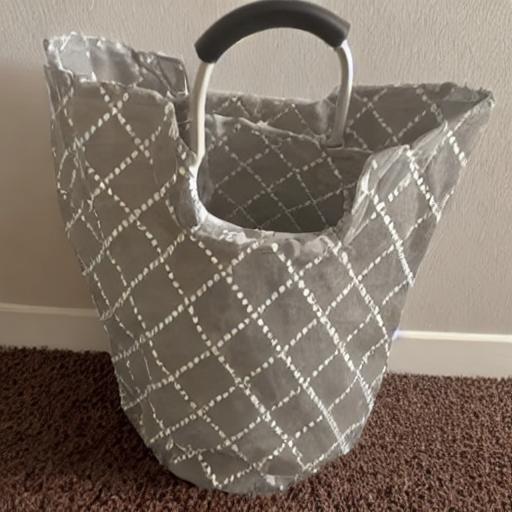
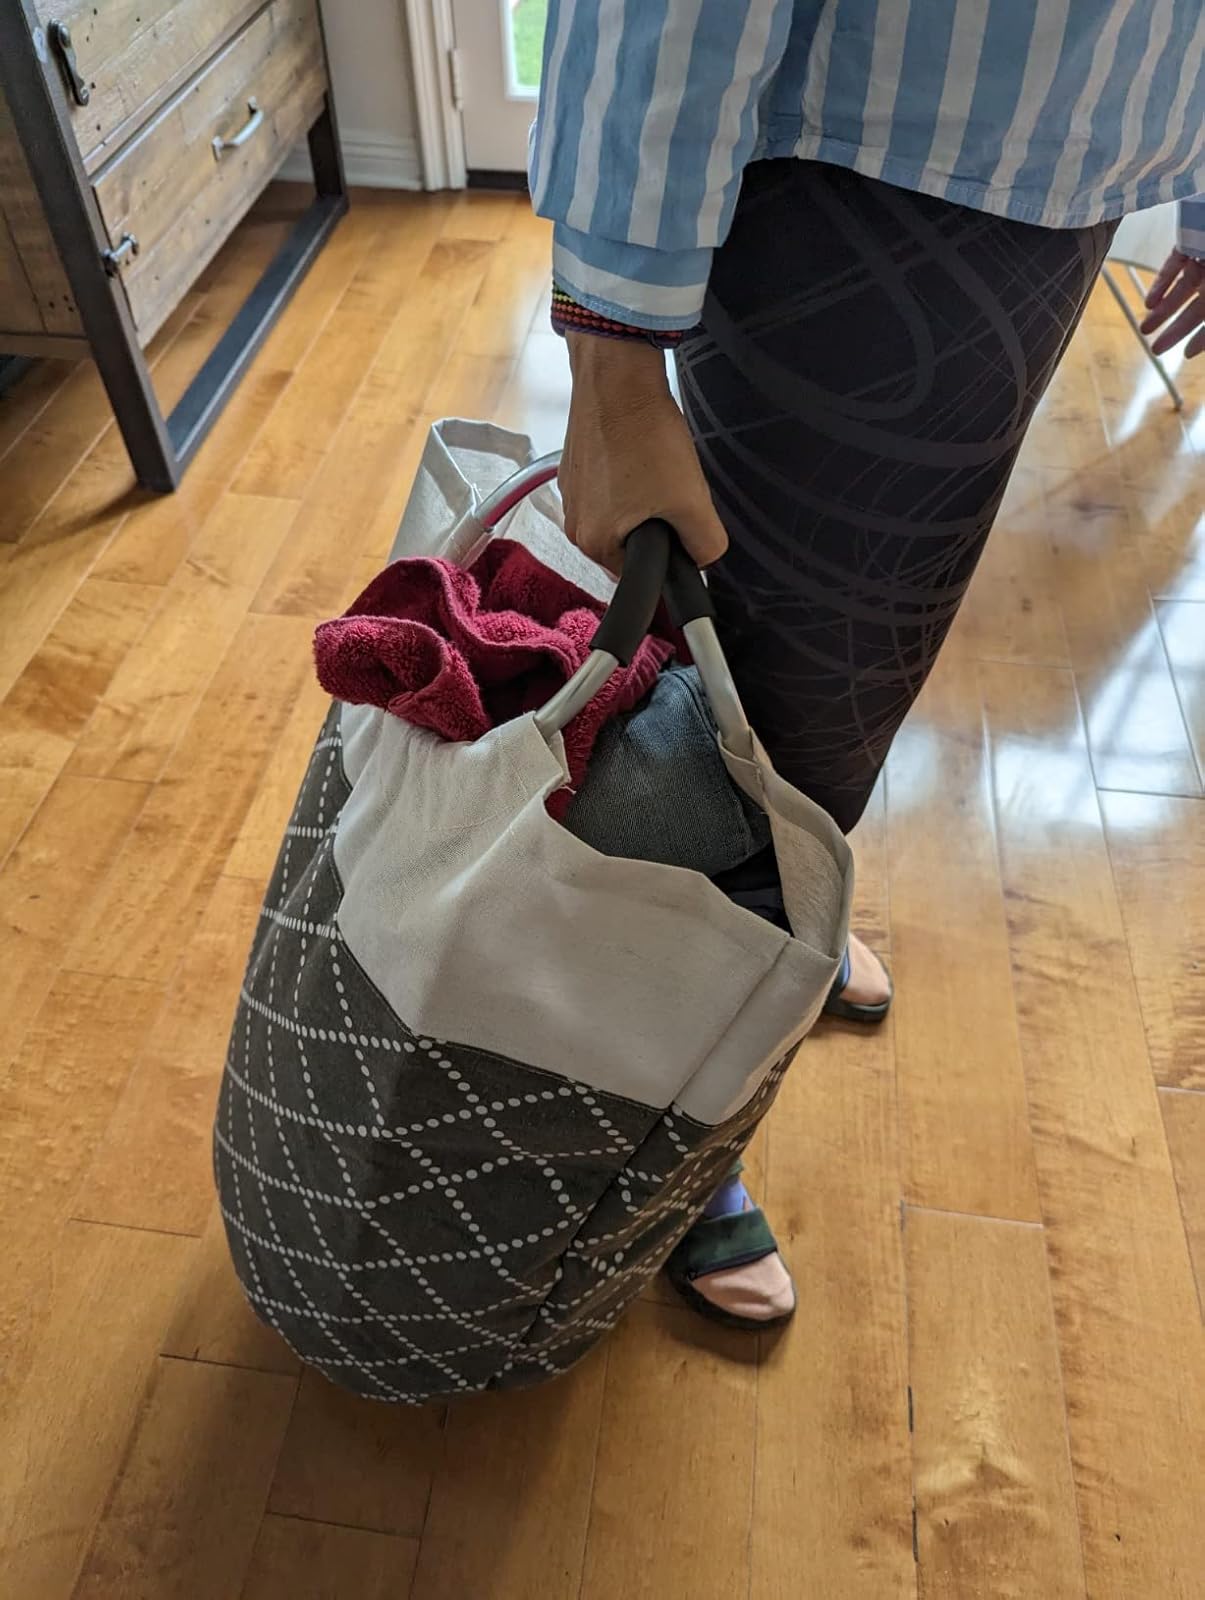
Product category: items_hamper
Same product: no